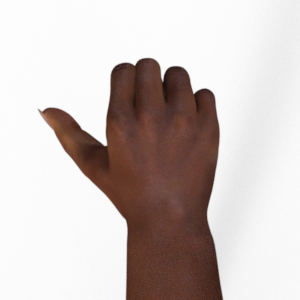
Label: rock